Interstate 40

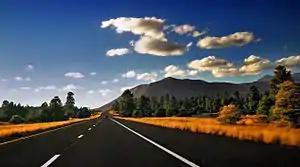
I-40 westbound heading toward Flagstaff

I-40 is a main route to the South Rim of the Grand Canyon, with the exits leading into Grand Canyon National Park in Williams and Flagstaff. I-40 covers in Arizona. Just west of exit 190, west of Flagstaff, is its highest elevation along I-40 in the US, as the road crosses just over at the Arizona Divide near milepost 190. I-40 also passes through the Navajo Nation, the largest Indian reservation in the US. Like California's segment, the highway is four lanes for the entirety of its length in the state.